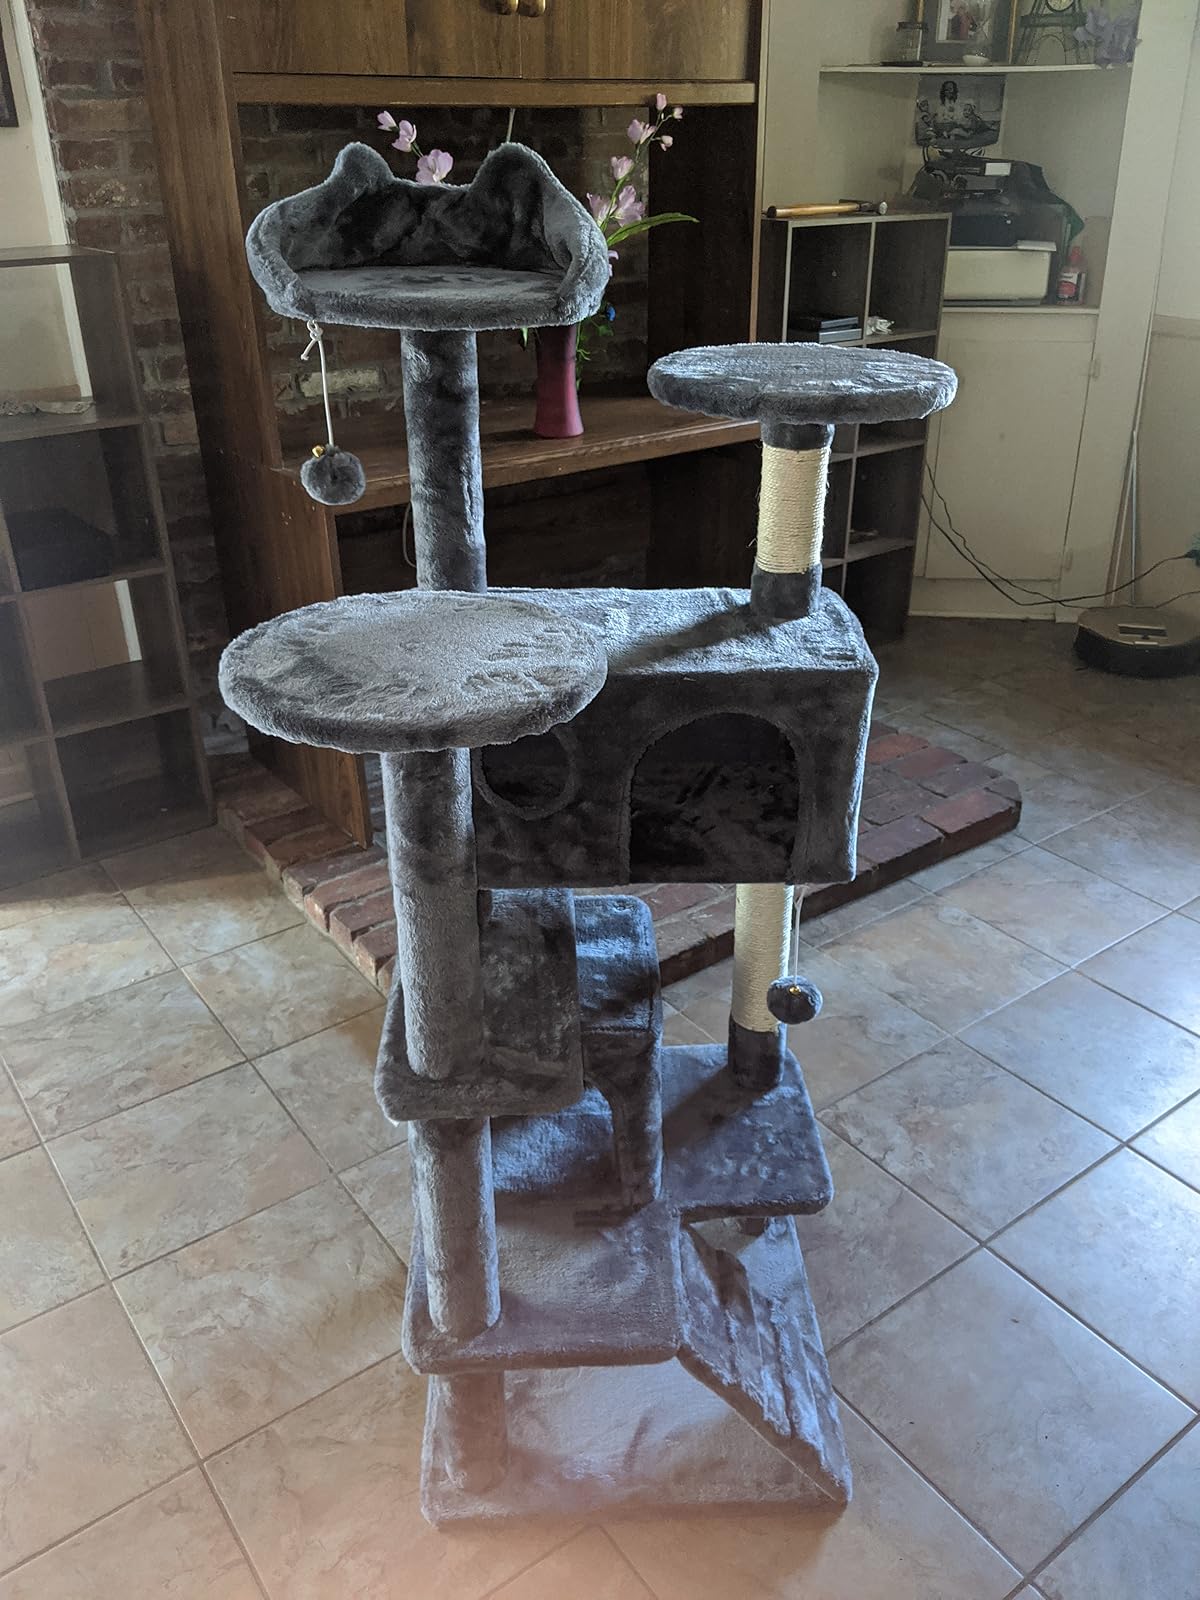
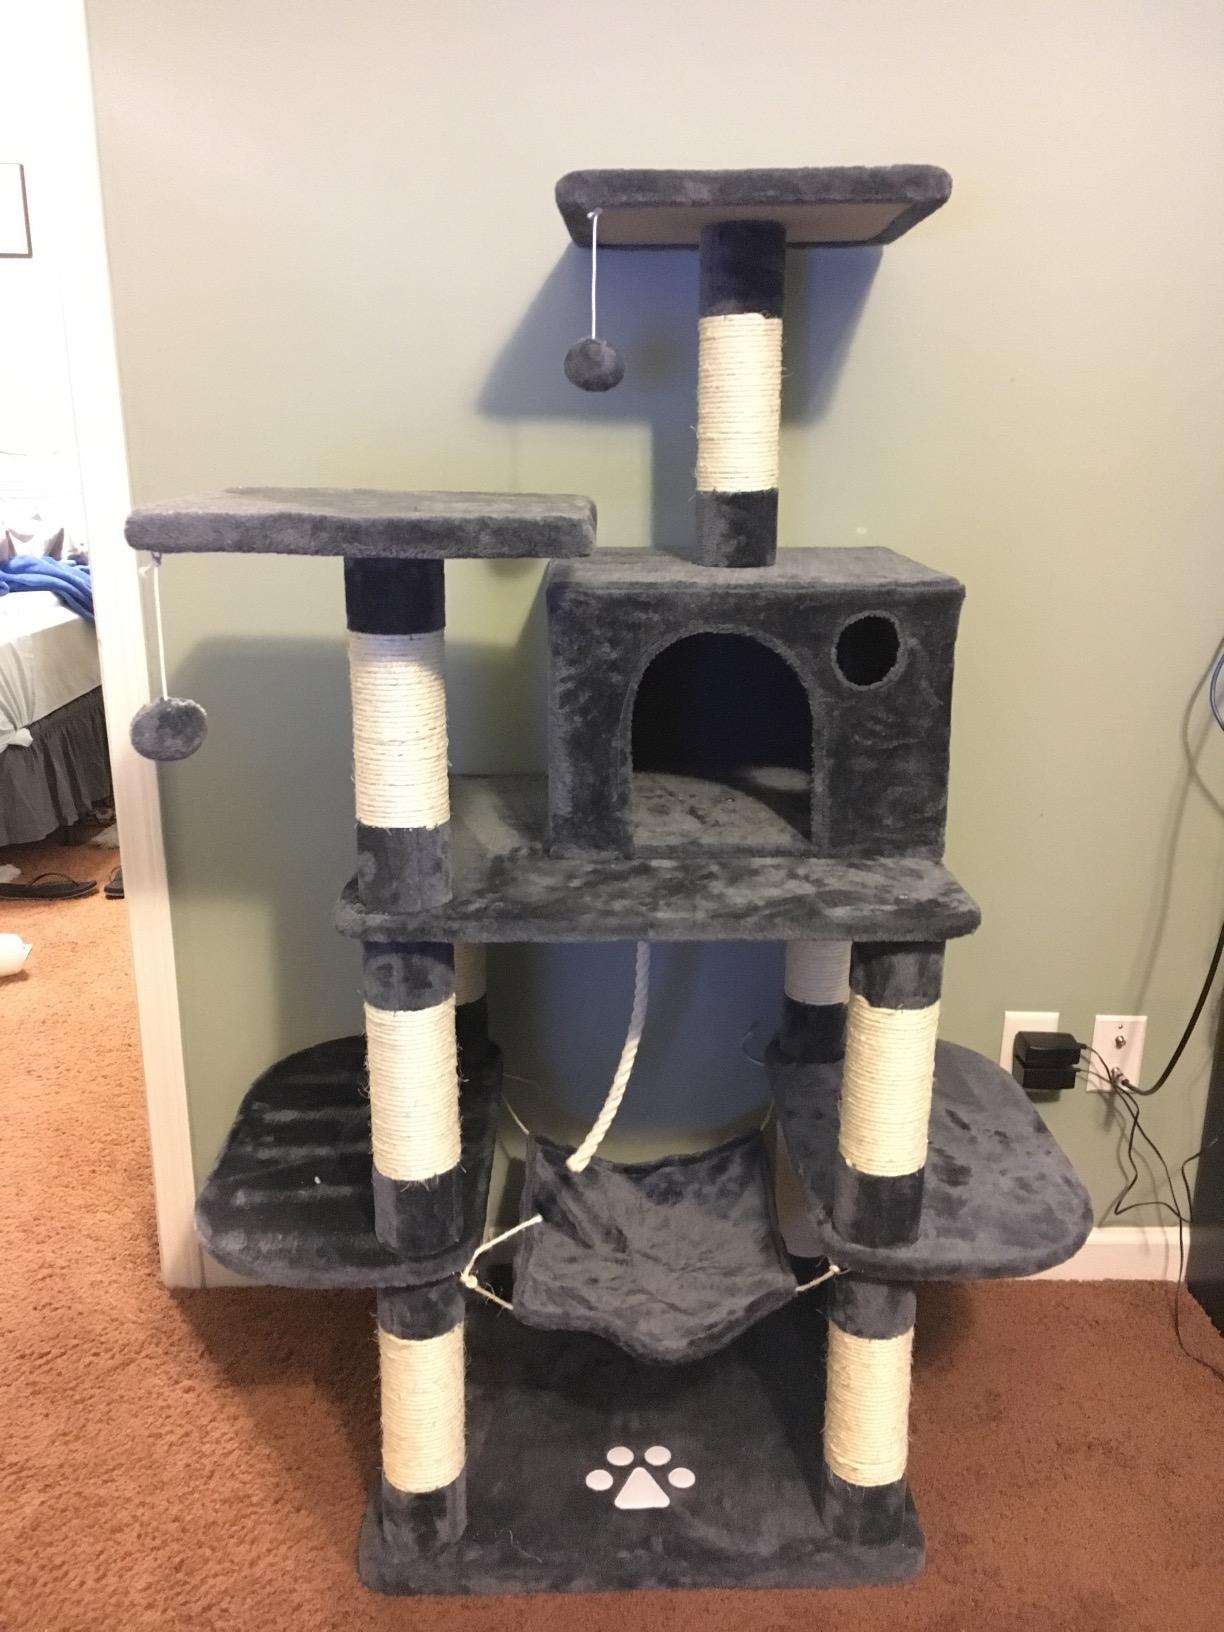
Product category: items_cat tree
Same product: no